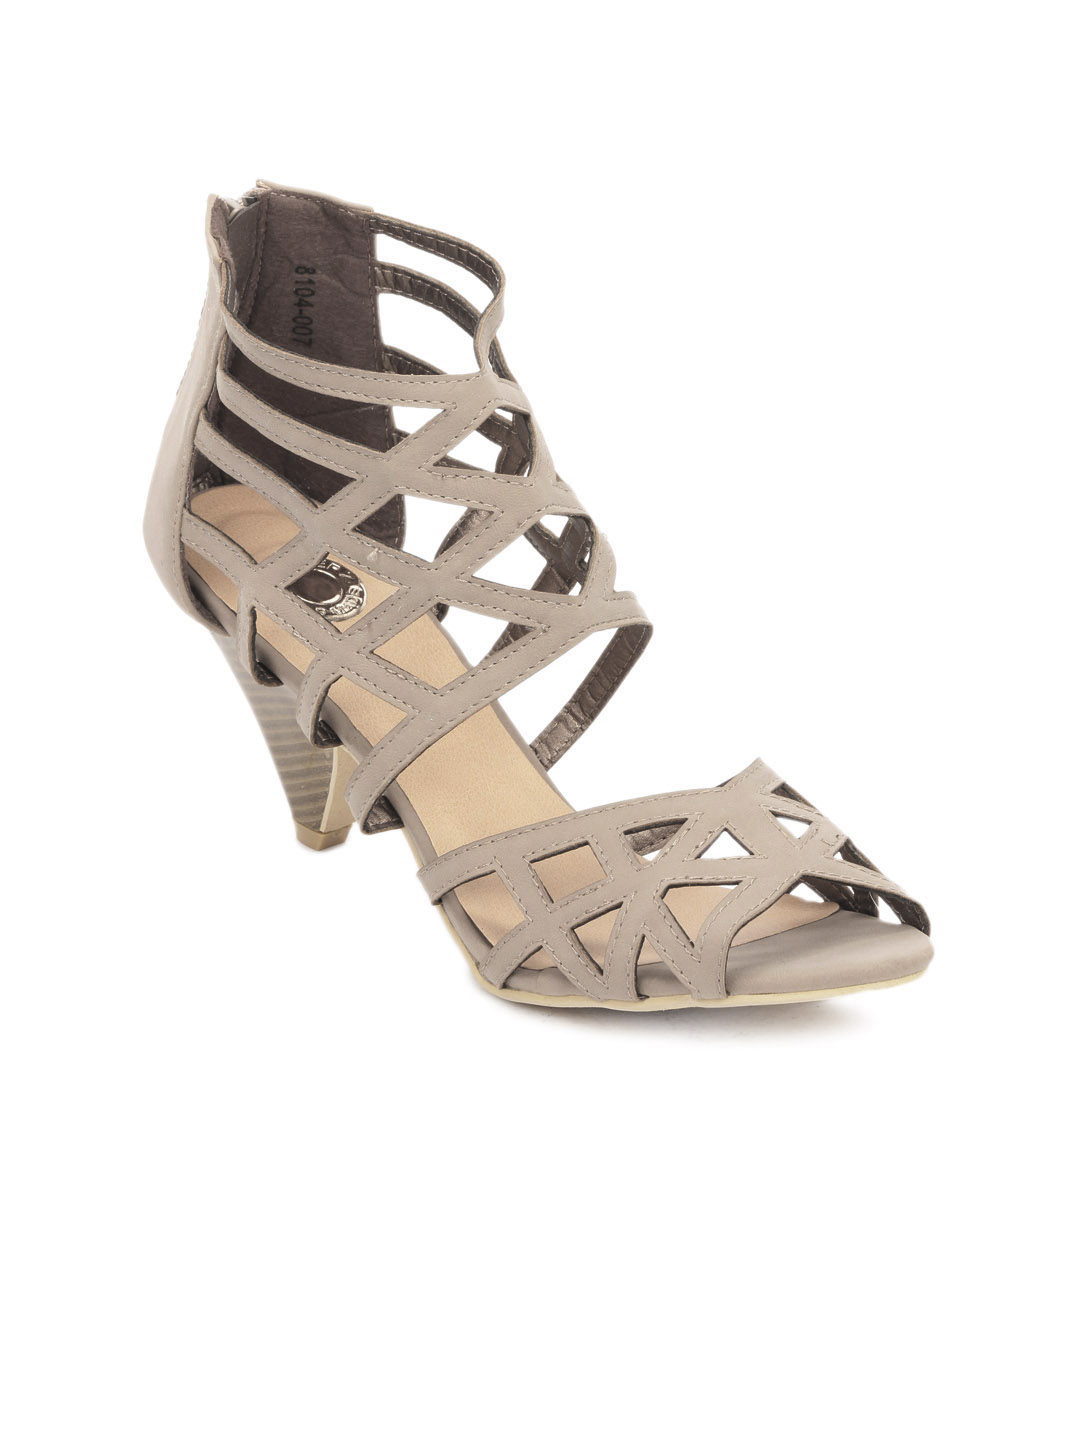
Cobblerz Women Khaki Sandals
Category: Footwear / Shoes / Heels
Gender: Women
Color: Khaki
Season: Summer 2016
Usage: Casual